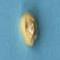
Maize quality: Bad